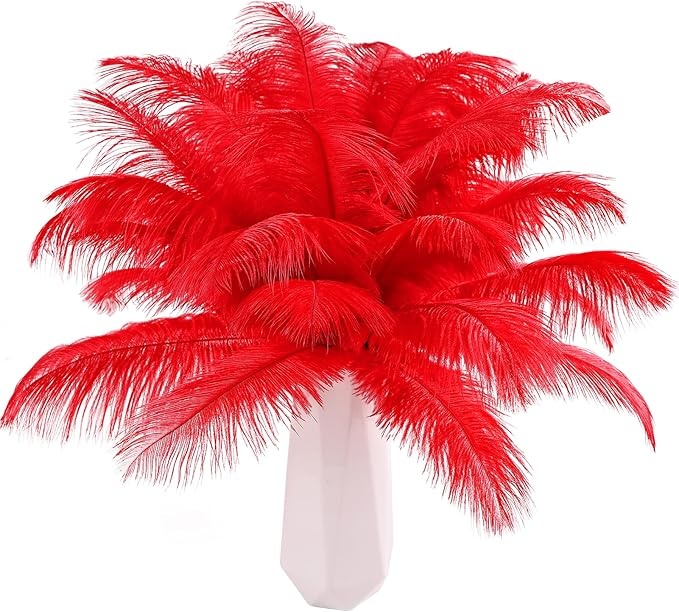
THARAHT Red Ostrich Feathers 24pcs Natural Bulk 10-12Inch 25cm-30cm for Crafts Wedding Party Centerpieces Halloween and Home Decoration Feathers
About This ❤️Designed for your favorite:24pcs of 10-12 inch (25-30cm) natural ostrich feathers in a bag,Unmissable combination of perfect quantity and affordable price,Whether you're decorating for a special event or just want to add a touch of elegance to your home, our feathers are the perfect choice. ❤️Cruelty-Free Feathers:100% genuine natural Ostrich Plumes Feathers,Our feathers are collected after natural shedding, and professionally cleaned, steamed, and sanitized for your safety and hygiene. ❤️Perfect for Most Occasions: Bulk ostrich feathers are perfect for wedding centerpiece, floral arrangement, Table decoration, thanksgiving craft, feather garland, Halloween decoration, birthday cake top decor , masquerade, gatsbi party decor and many occasions. ostrich feathers are a versatile and elegant choice for DIY centerpieces. Whether you're planning a wedding, decorating your home, or hosting a party, these luxurious feathers can help you create a memorable and stylish atmosphere. ❤️Easy Care: Simply move the feathers to remove dust, Then, use a soft-bristled brush to gently brush the feathers in the direction of the natural growth.and store them in a cardboard box or paper tube to maintain their ductility.you can wash them in lukewarm water with a mild detergent. Rinse them thoroughly and then let them air dry. ❤️THARAHT:THARAHT's service tenet is to make the best quality products and provide perfect after-sales service, so that you can buy worry-free and experience distinguished services.
Brand: THARAHT
Category: Arts & Entertainment > Hobbies & Creative Arts > Arts & Crafts > Art & Crafting Materials > Embellishments & Trims > Feathers > Ostrich Feathers